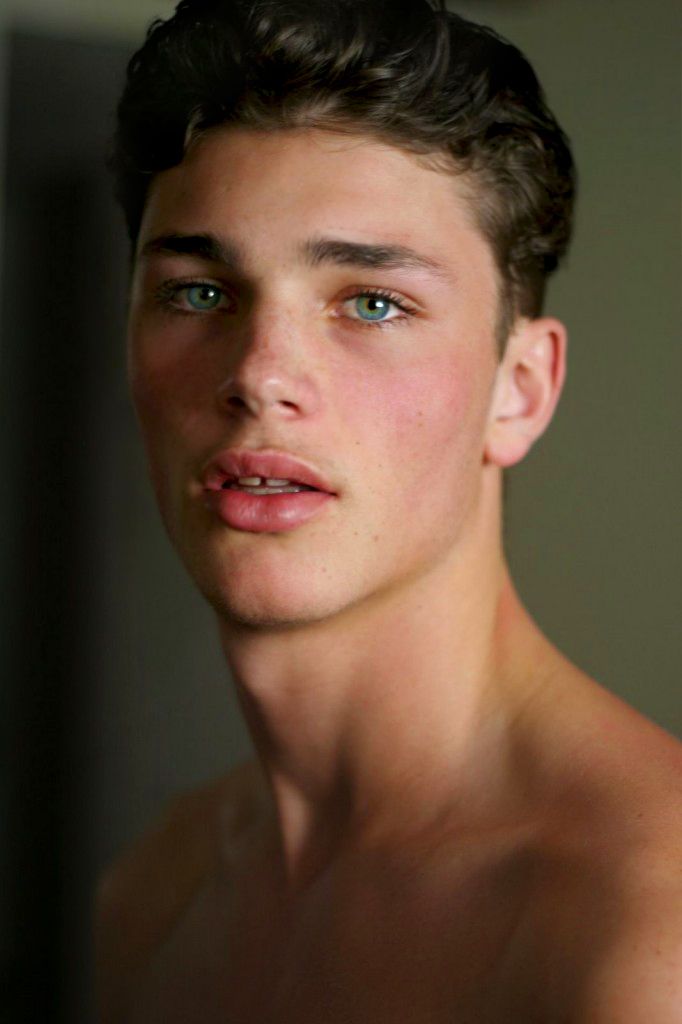
Portrait style: Real Portrait